Pterosaur

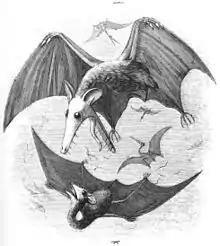
Newman's marsupial pterosaurs

Pterosaur filaments could share a common origin with feathers, as speculated in 2002 by Czerkas and Ji. In 2009, Kellner concluded that pycnofibers were structured similarly to theropod proto-feathers. Others were unconvinced, considering the difference with the "quills" found on many of the bird-like maniraptoran specimens too fundamental.